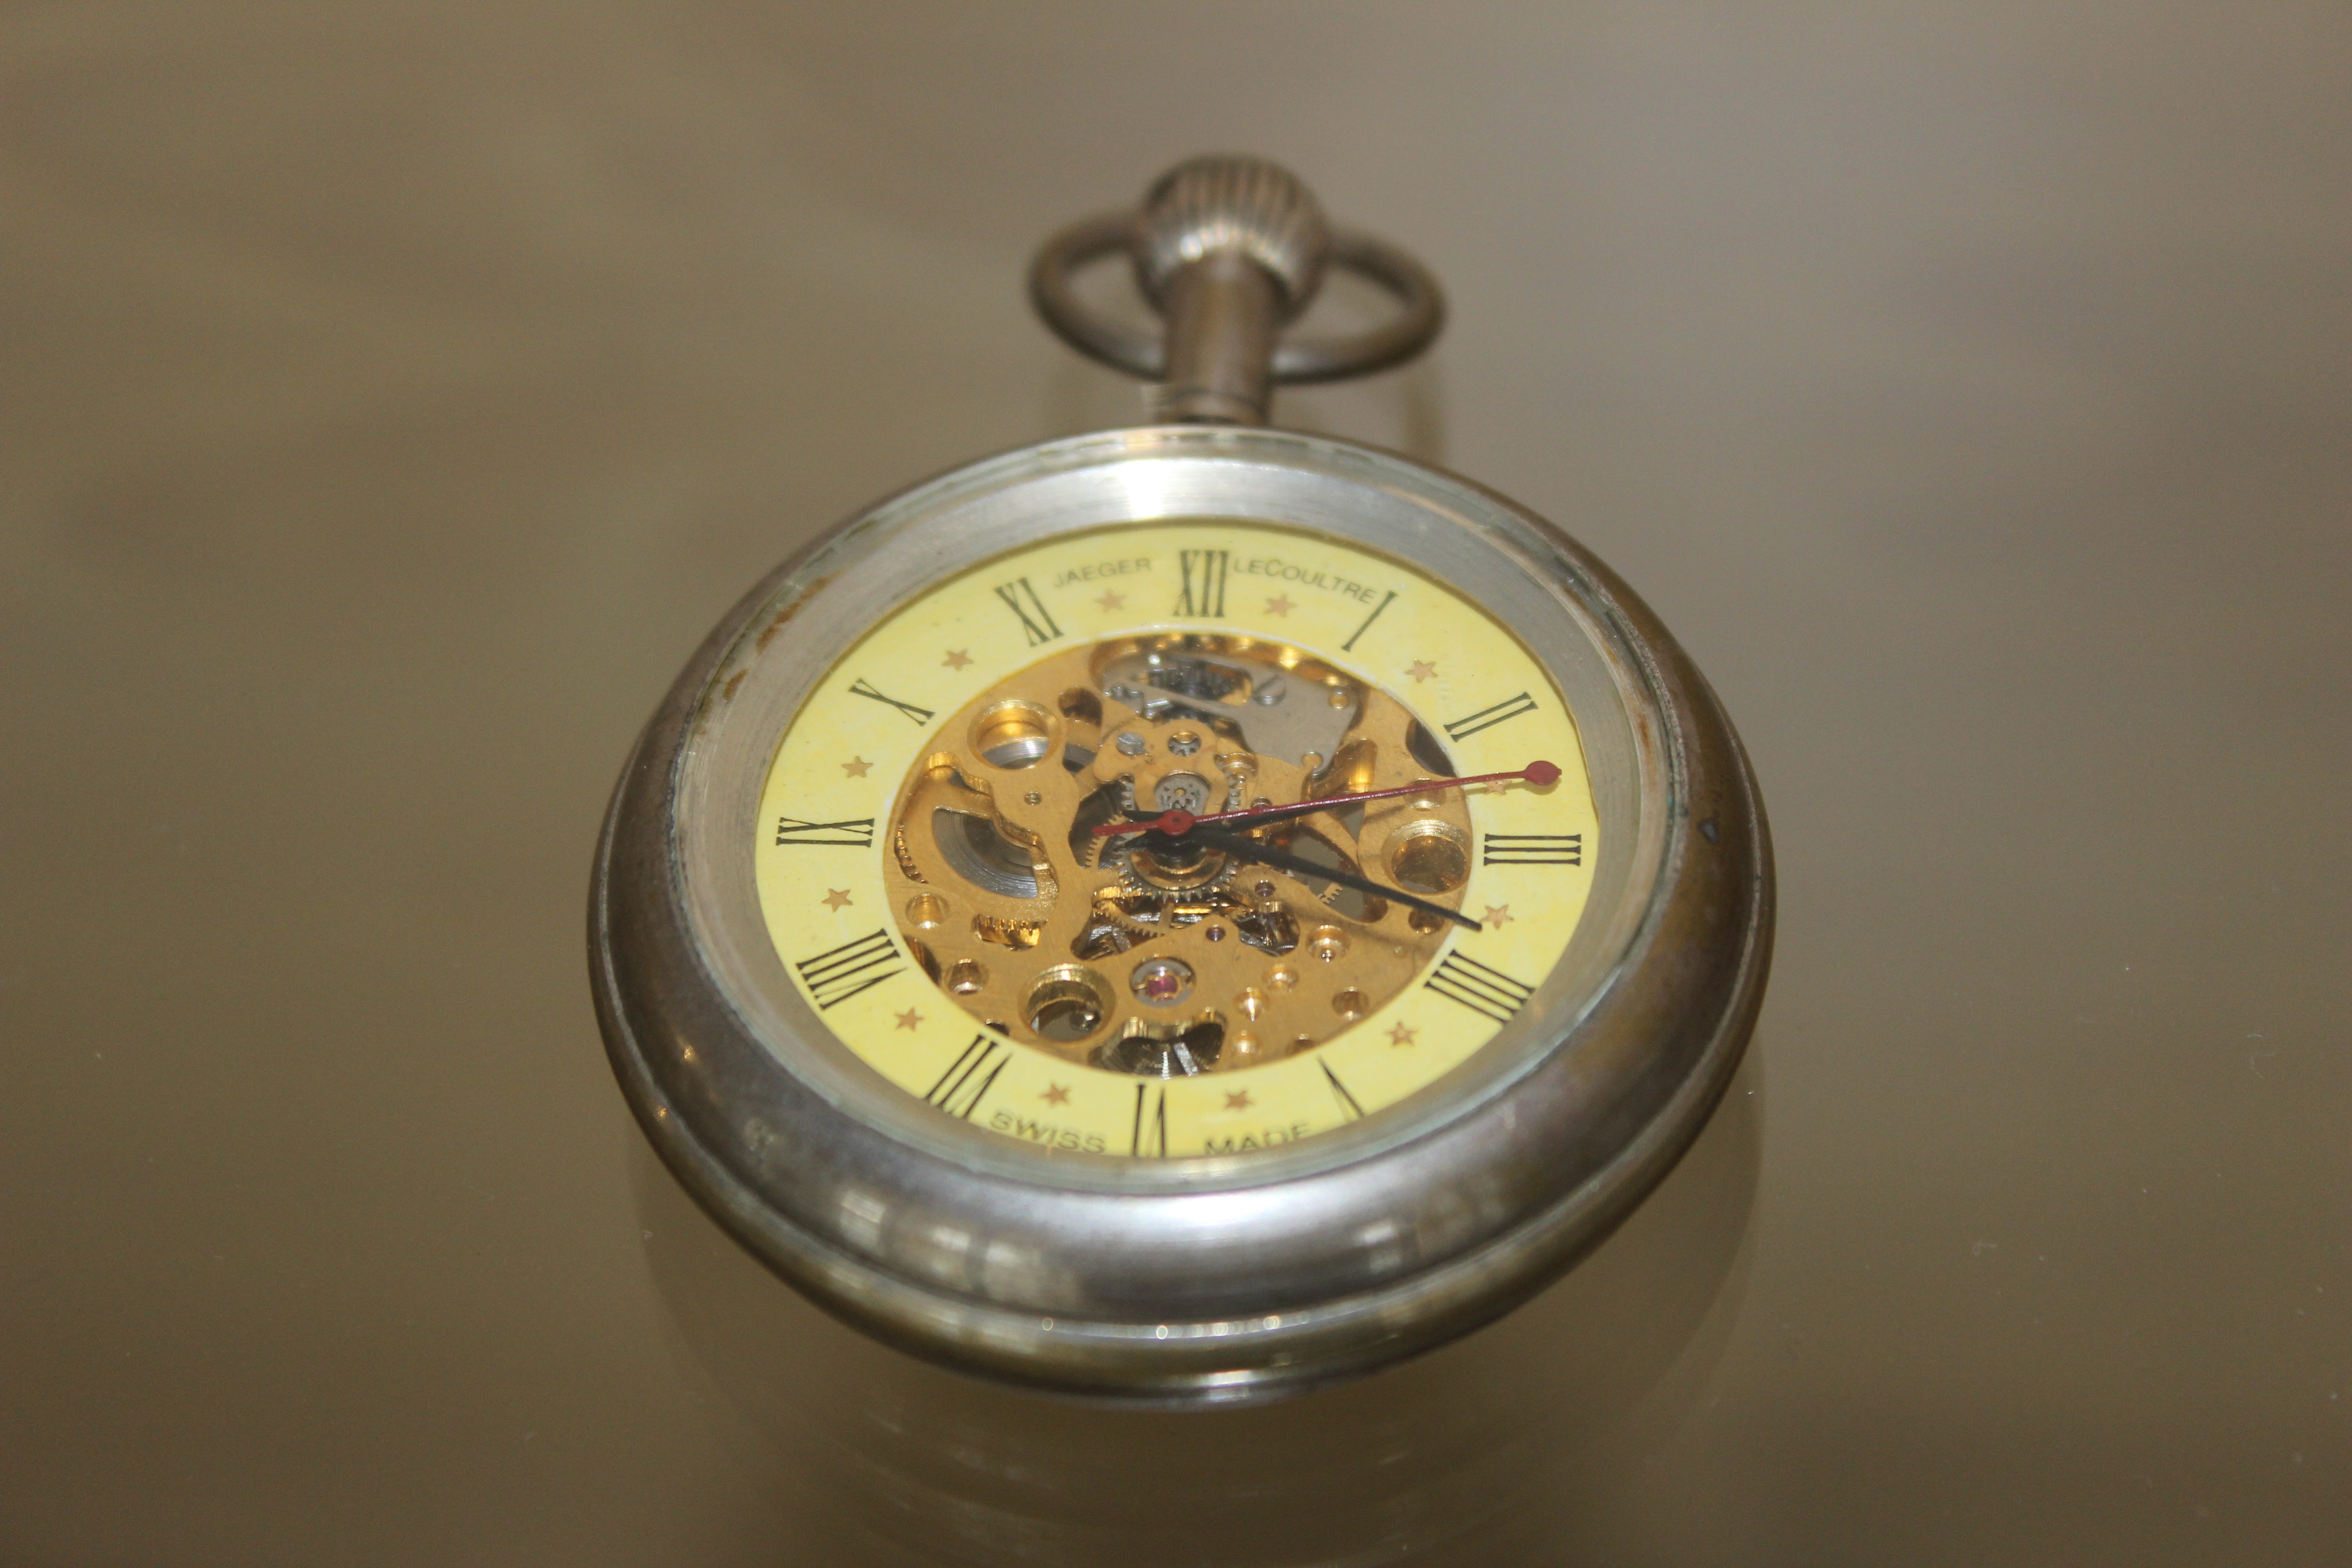
watch, hand, antique, clock, old, metal, brass, pendant, locket